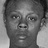
Emotion: neutral